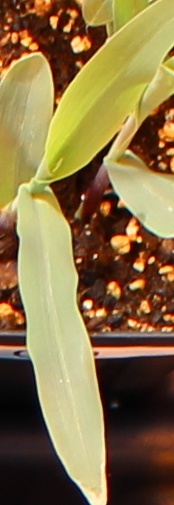
Label: Corn